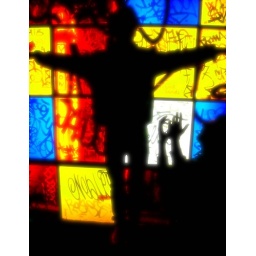
in the sign of the cross